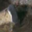
Label: shrew